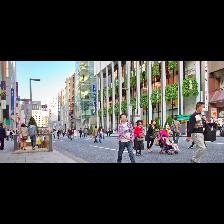
Label: Human